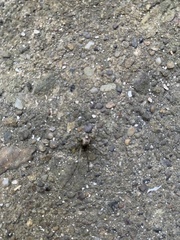
Species: Parasteatoda_tepidariorum